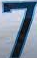
Number: 7